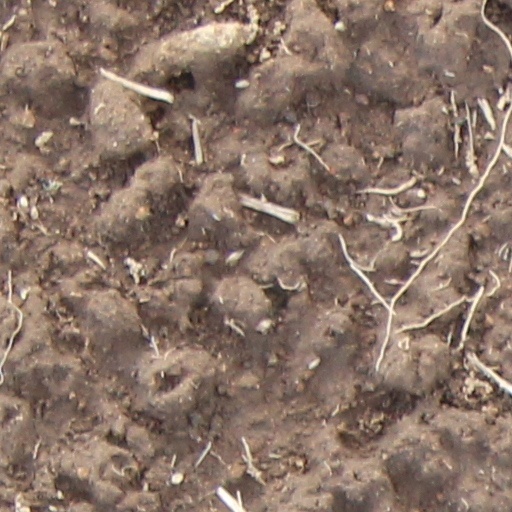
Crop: wheat